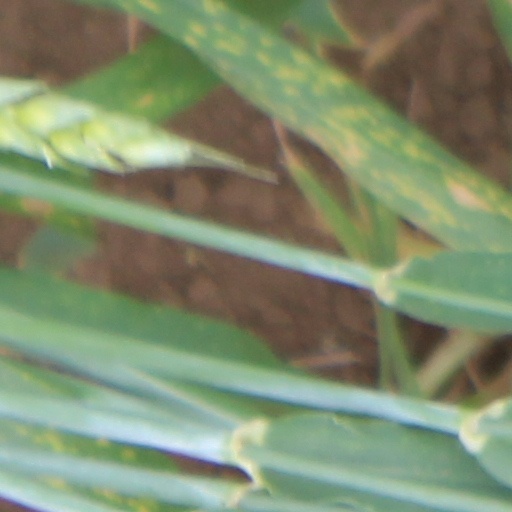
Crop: wheat